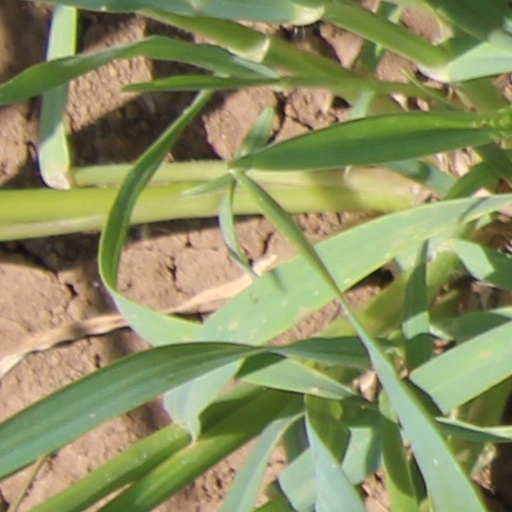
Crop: wheat